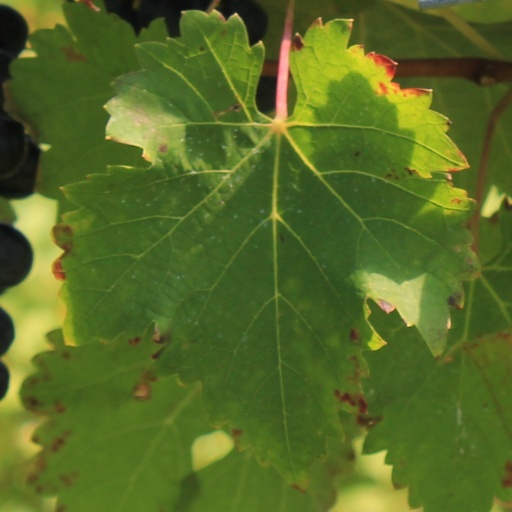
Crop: grape